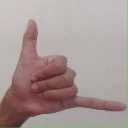
अक्षर: द